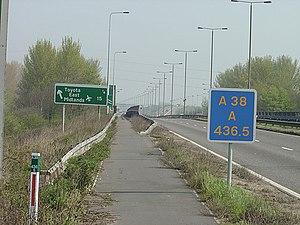
Icknield Street ou Ryknild Street est une voie romaine de Grande-Bretagne qui conduit de Fosse Way, à hauteur de Bourton-on-the-Water, jusqu'à Templeborough. Elle passe par Alcester, Studley, Redditch, Metchley Fort, Birmingham, Lichfield et Derby. On peut en voir une section préservée dans Sutton Park, à Birmingham.